Tornado outbreak of January 21–23, 1999

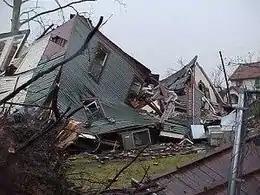
A home destroyed by the F3 Little Rock, Arkansas tornado

A large and destructive tornado outbreak struck the Midwestern and Southern United States between January 21–23, 1999. The outbreak mostly took place across the Mississippi River Valley. The outbreak as a whole was the largest tornado outbreak on record to occur during the month of January. Over the course of roughly two days, 128 tornadoes touched down across the region, resulting in widespread damage. Nine people were killed by the tornadoes. The outbreak is best known for an F3 that struck Little Rock, Arkansas, killing three people.